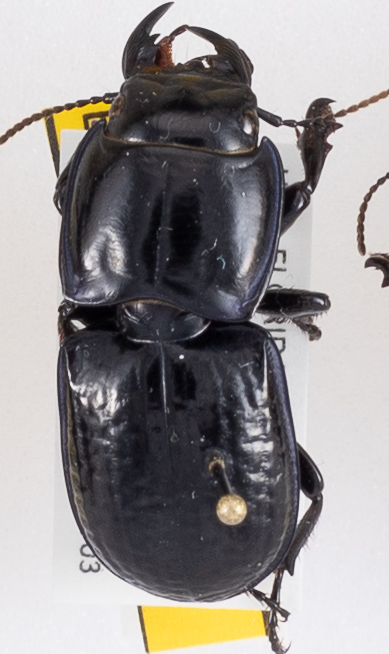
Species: Pasimachus sublaevis
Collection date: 2018-07-03
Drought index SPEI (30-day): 2.01
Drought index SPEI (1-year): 1.25
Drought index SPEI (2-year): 0.54